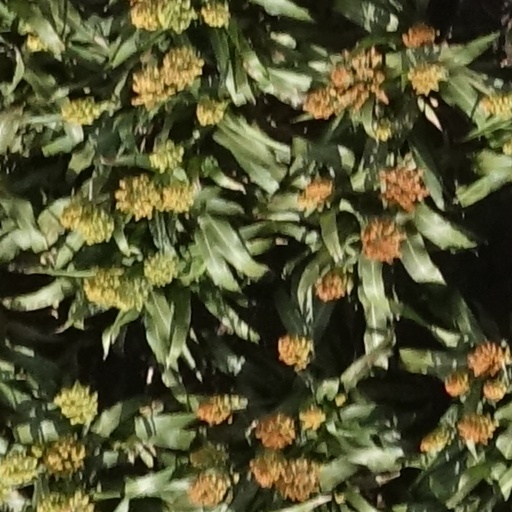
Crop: sorghum